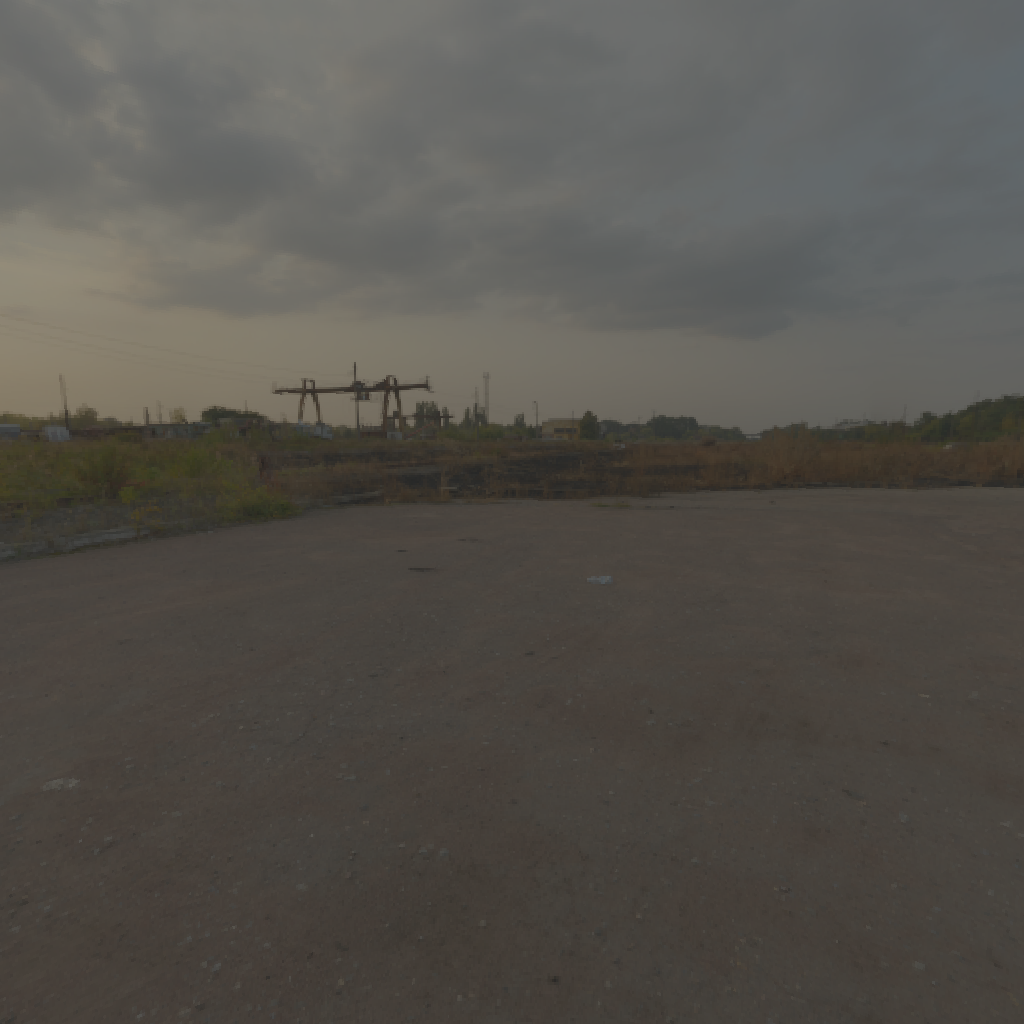
scene-linear HDR photo, Freight Station, outdoor, with visible sun, sun, industrial, crane, backplates, skies, urban, sunrise-sunset, partly cloudy, medium contrast, natural light, high dynamic range, physically based lighting